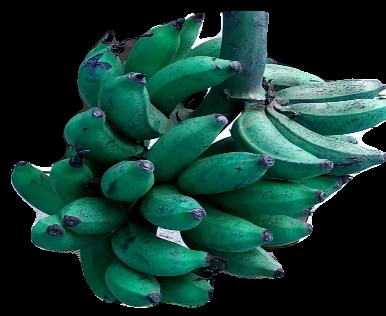
Variety: rasbale
Grade: grade3